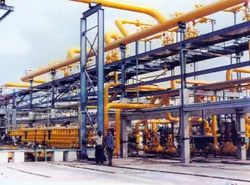
Label: EPC_Projects